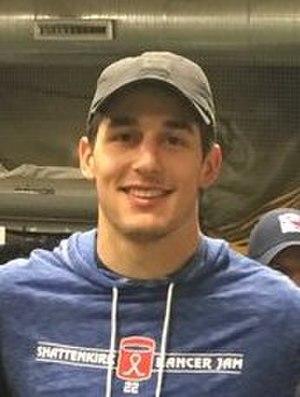
Brady Skjei, né le 26 mars 1994 à Lakeville dans l'État du Minnesota aux États-Unis, est un joueur professionnel américain de hockey sur glace. Il évolue au poste de défenseur.